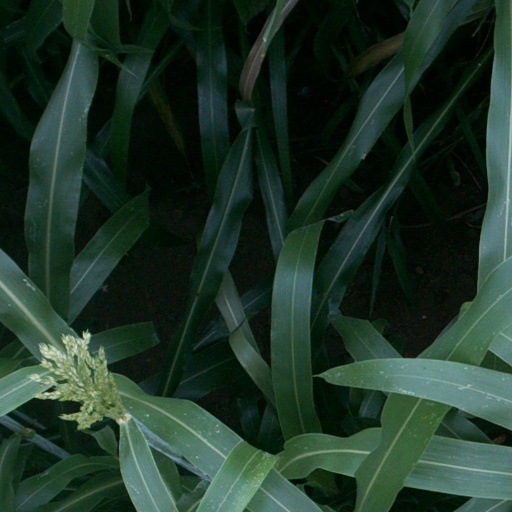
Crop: sorghum